Sandy Bell

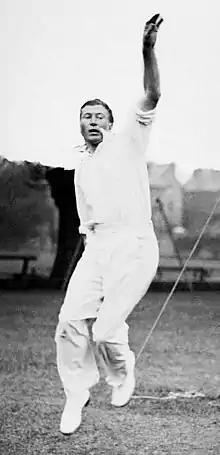
Bell in 1935

Alexander John Bell (15 April 1906 – 1 August 1985) was a South African cricketer who played in 16 Test matches from 1929 to 1935.